Horse jumping obstacles

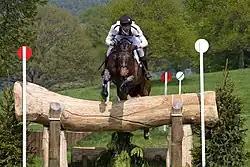
A log fence

These jumps are steps up or down from one level to another, and can be single jumps or built as a "staircase" of multiple banks. Banks up require large amounts of impulsion, although not speed, from the horse. The drop fence incorporates a down bank. Both types of banks require the rider to be centered over the horse. Down banks require the rider to lean further back, with slipped reins and heels closer to the front of the horse, in order to absorb the shock of the landing.